History of the Rhodesian Light Infantry (1961–1972)

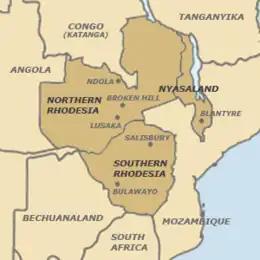
A map. See description

The Rhodesian Light Infantry was formed within the army of the Federation of Rhodesia and Nyasaland at Brady Barracks, Bulawayo, on 1 February 1961, composed of white recruits only. The Battalion's nucleus was drawn from the short-lived Number One Training Unit, which had been raised to provide personnel for a white infantry battalion as well as for C Squadron (Rhodesian) SAS, and the Selous Scouts, a Federal Armoured Car Corps. The majority of the first RLI recruits were from South Africa, with the rest predominantly from Southern Rhodesia and Britain: "We were a varied, rough and colourful bunch of skates," remembered Paul Wellburn, a member of the first intake, from Bulawayo. Instructors were seconded from the British Army to train the new regiment, with many coming from the Coldstream Guards and the Royal Highland Fusiliers. Split into four companies, A, B, C and D, the Regiment suffered during its first few months from chronic desertions. The number of soldiers absent without leave reached a peak in April 1961, when 29 men deserted to fight as mercenaries for Moise Tshombe's secessionist State of Katanga, enticed by the hefty financial incentives offered by Katangese agents based at a Bulawayo hotel.